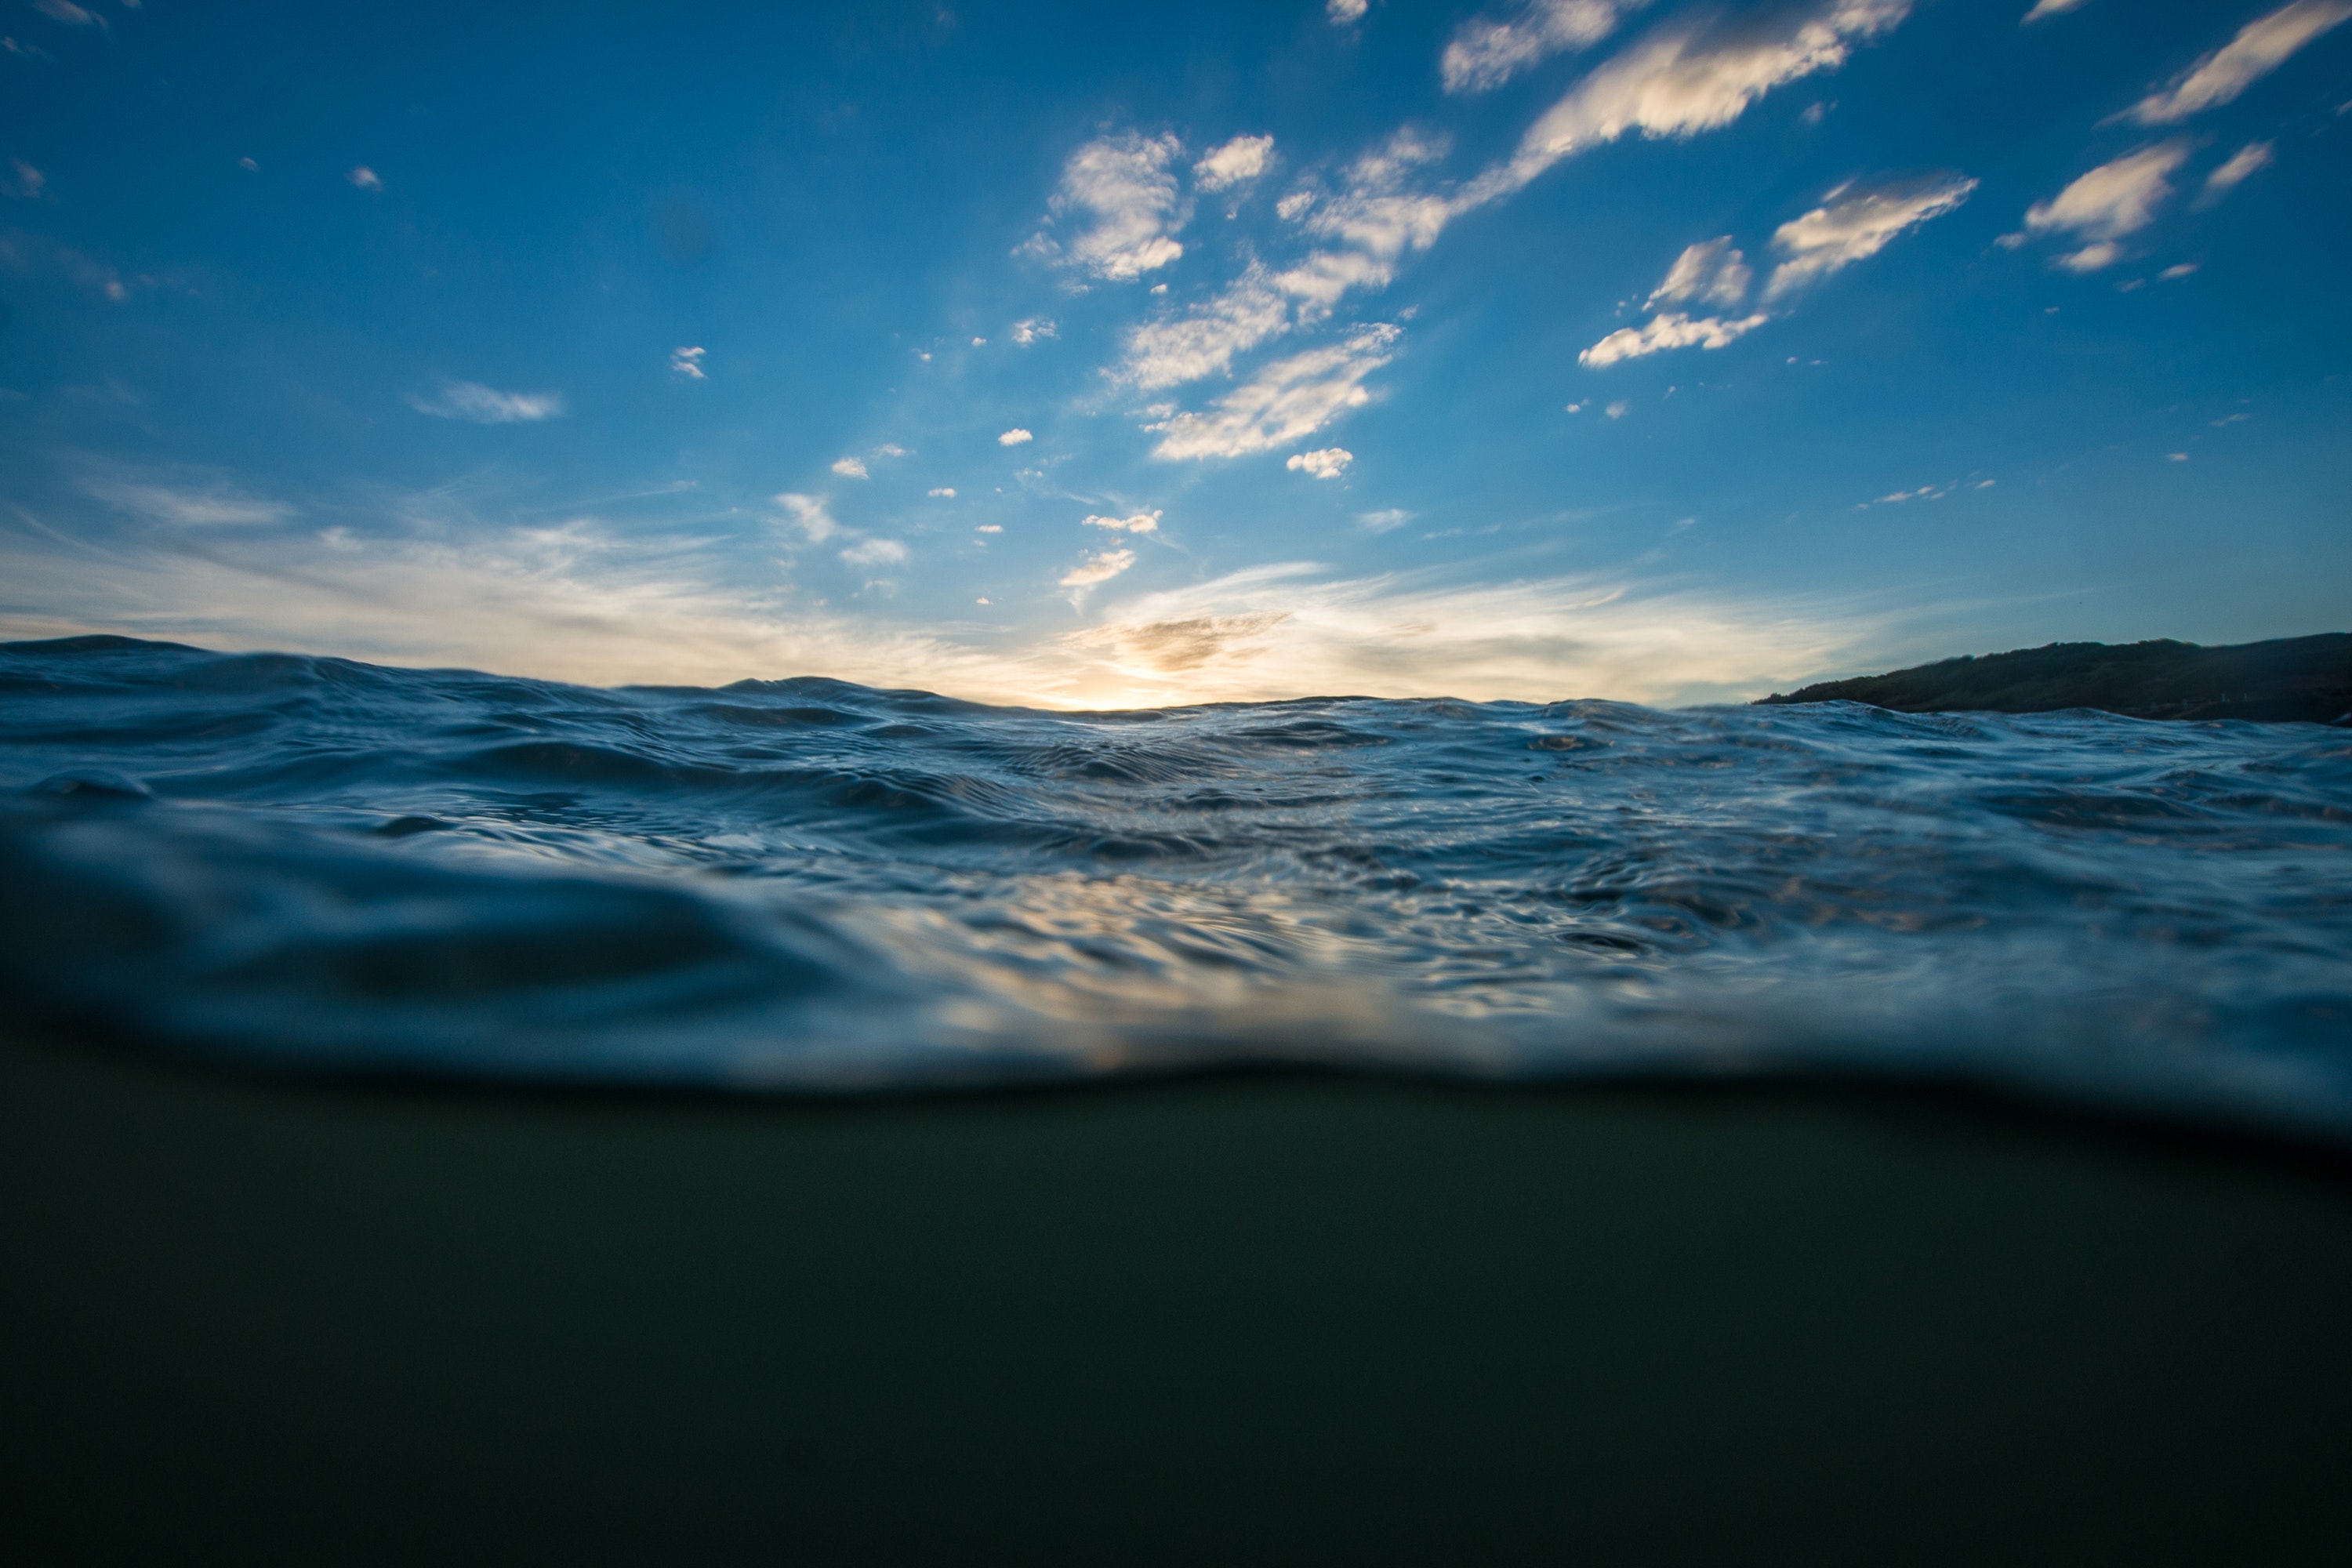
sky, wave, blue, water, sea, ocean, horizon, wind wave, cloud, atmosphere, calm, reflection, tide, beach, evening, photography, coast, sunlight, dusk, vacation, landscape, sound, sunset, dawn, meteorological phenomenon, wind